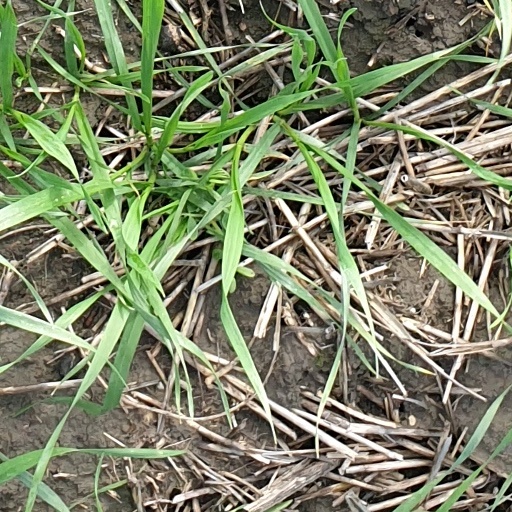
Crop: wheat